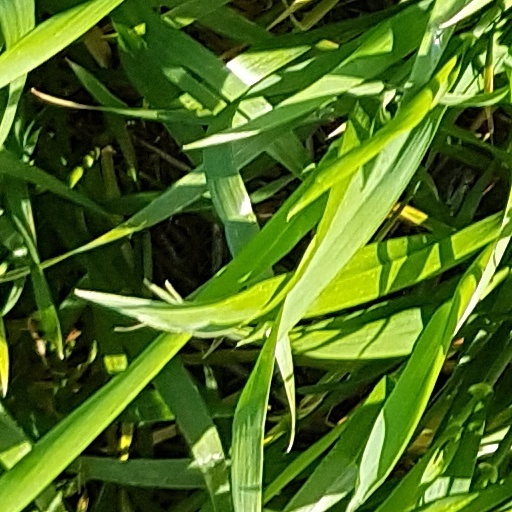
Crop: wheat